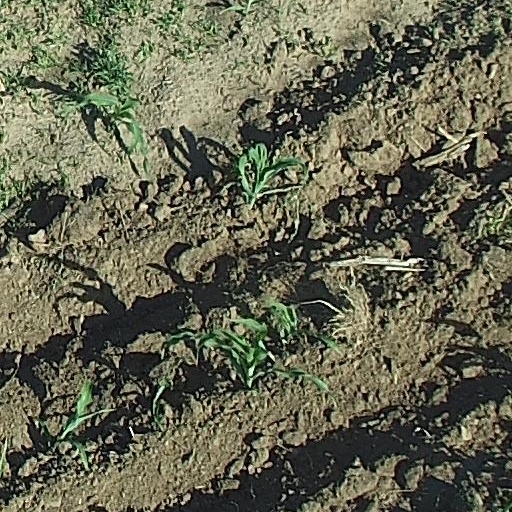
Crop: maize; corn